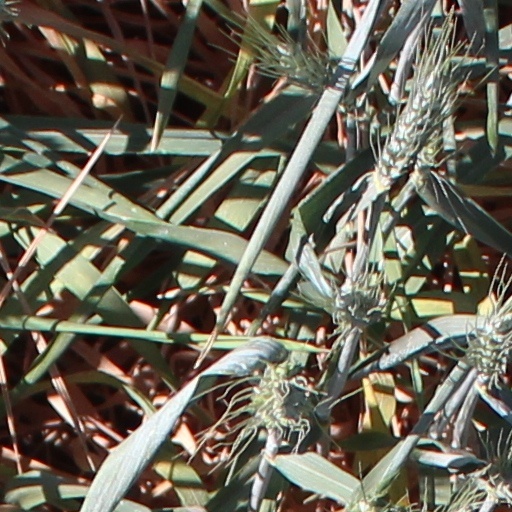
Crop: wheat